Majid al-Nasrawi

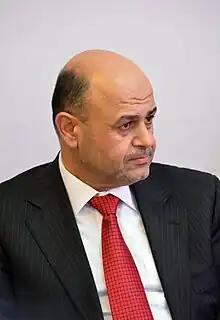
Al-Nasrawi in 2013

Majid Mahdi Abd al-Abbass al-Nasrawi (born 1966) is an Iraqi politician who was the Governor of Basra Province from June 2013 to August 2017.